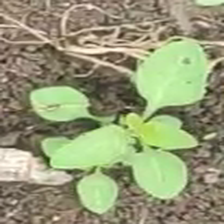
Weed species: Lamber_Quarter_plant(Chenopodium )